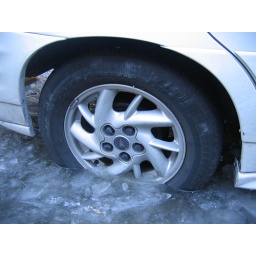
This car was also parked in a cross walk and it was only a matter of time before they got a ticket.